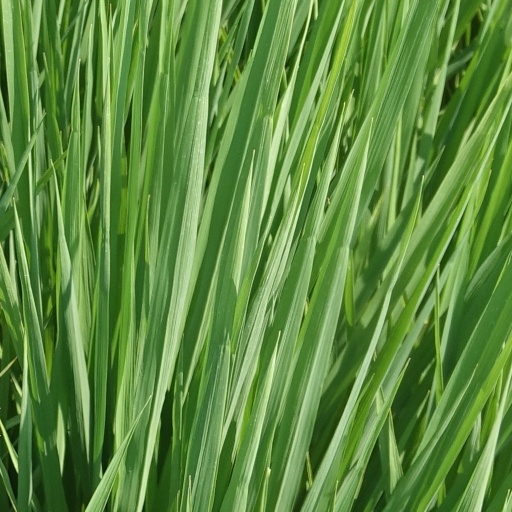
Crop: rice